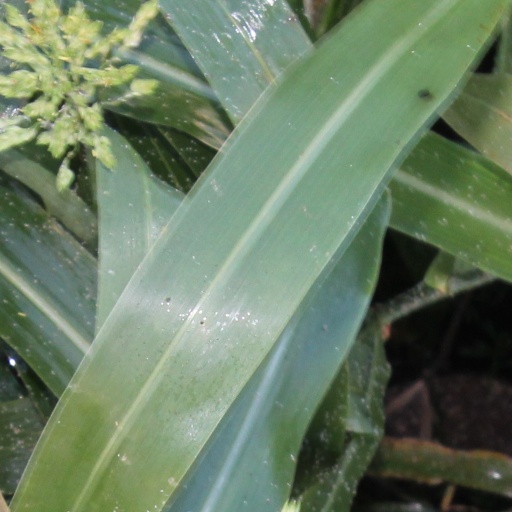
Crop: sorghum